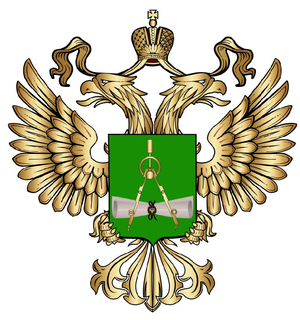
L'Agence fédérale pour la régulation technique et la métrologie, ou Rosstandart, est l'organisme officiel russe de normalisation, membre de l'Organisation internationale de normalisation auprès de laquelle elle représente la Russie. Elle est placée sous la tutelle du ministère du Commerce et de l'Industrie de la Fédération de Russie. Elle succède au Gosstandart, qui était l'organisme équivalent en Union soviétique.